Vallée des Rouets

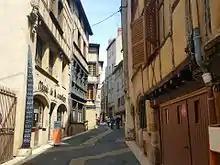
Photograph of a street bordered on both sides by buildings.

Because of the consolidation of the Vallée des Rouets with the Cutlery Museum, the two entities share an administration.